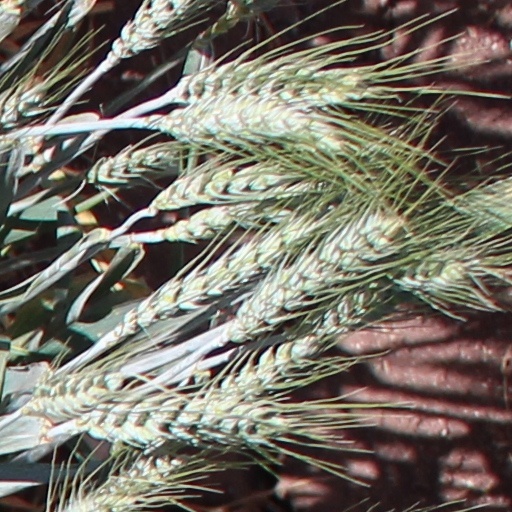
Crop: wheat